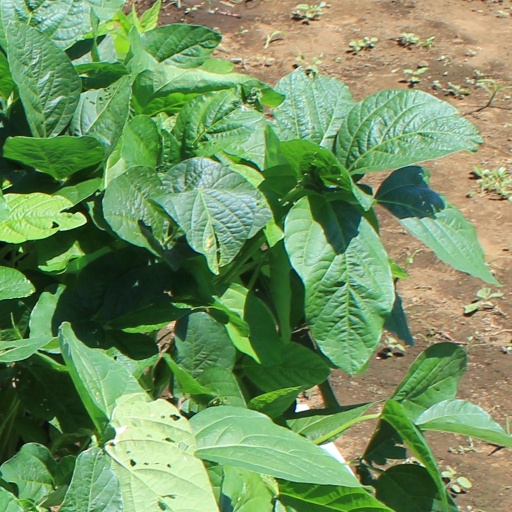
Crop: soybean